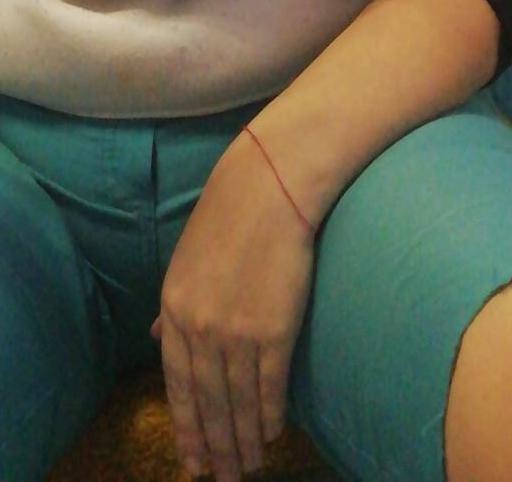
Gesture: no_gesture